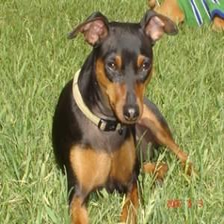
Species: dog
Breed: miniature pinscher